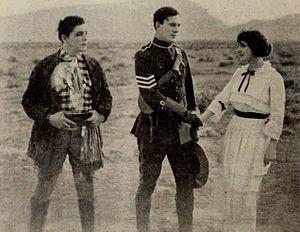
L'Auberge isolée est un film muet américain réalisé par Marshall Neilan, sorti en 1918.